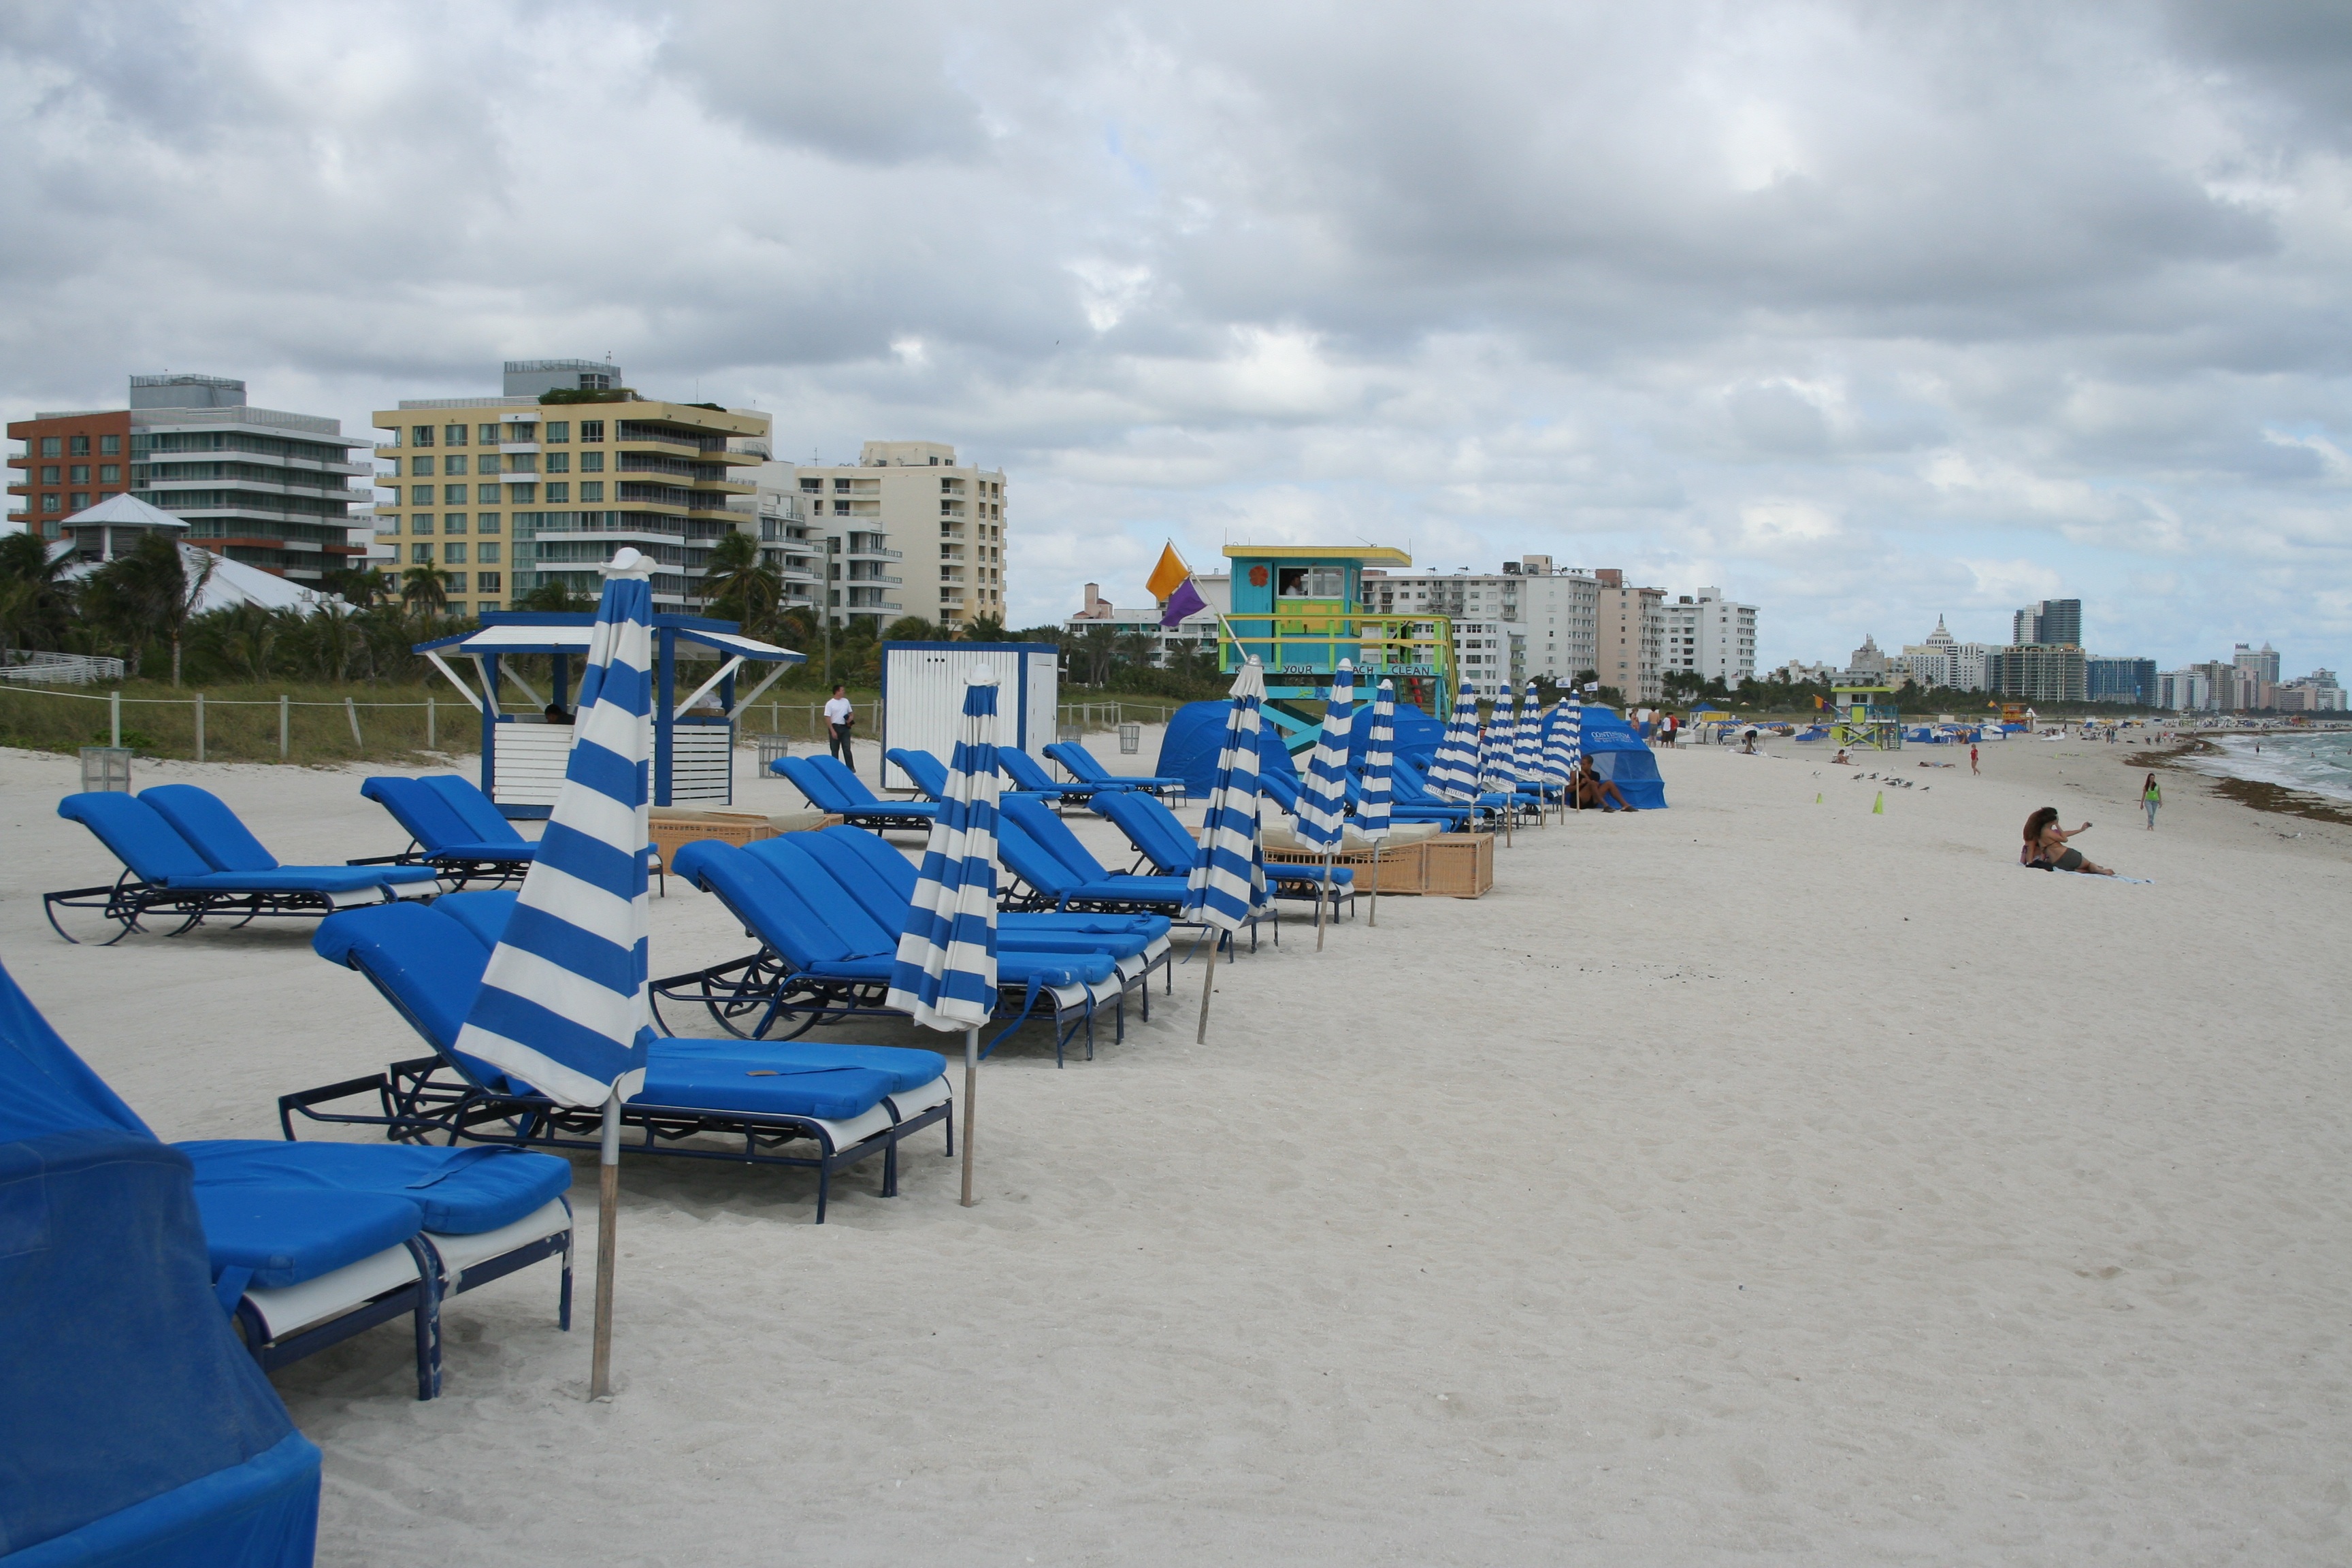
beach, sea, dock, boardwalk, skyline, walkway, marina, waterfront, chairs, florida, miami beach, bay watch